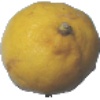
Label: lemon